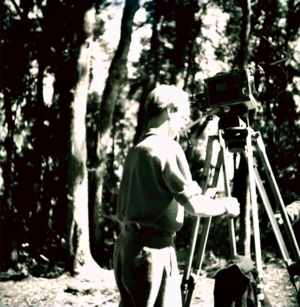
Arnold Ernst Fanck (1919–1994) comme assistant caméra lors du tournage du film ""A Robinson – Le journal d'un marin"" en Amérique du Sud, que Goebbels avait transformé en un film de propagande pour la marine allemande. Cela a amené le film à l'index des gouvernements militaires alliés dans les zones d'occupation après la Seconde Guerre mondiale.